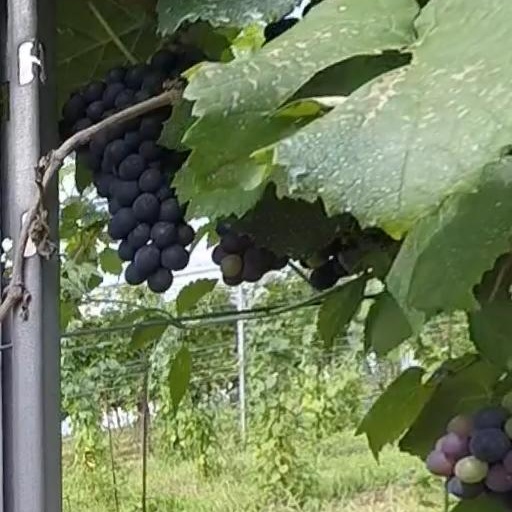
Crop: grape